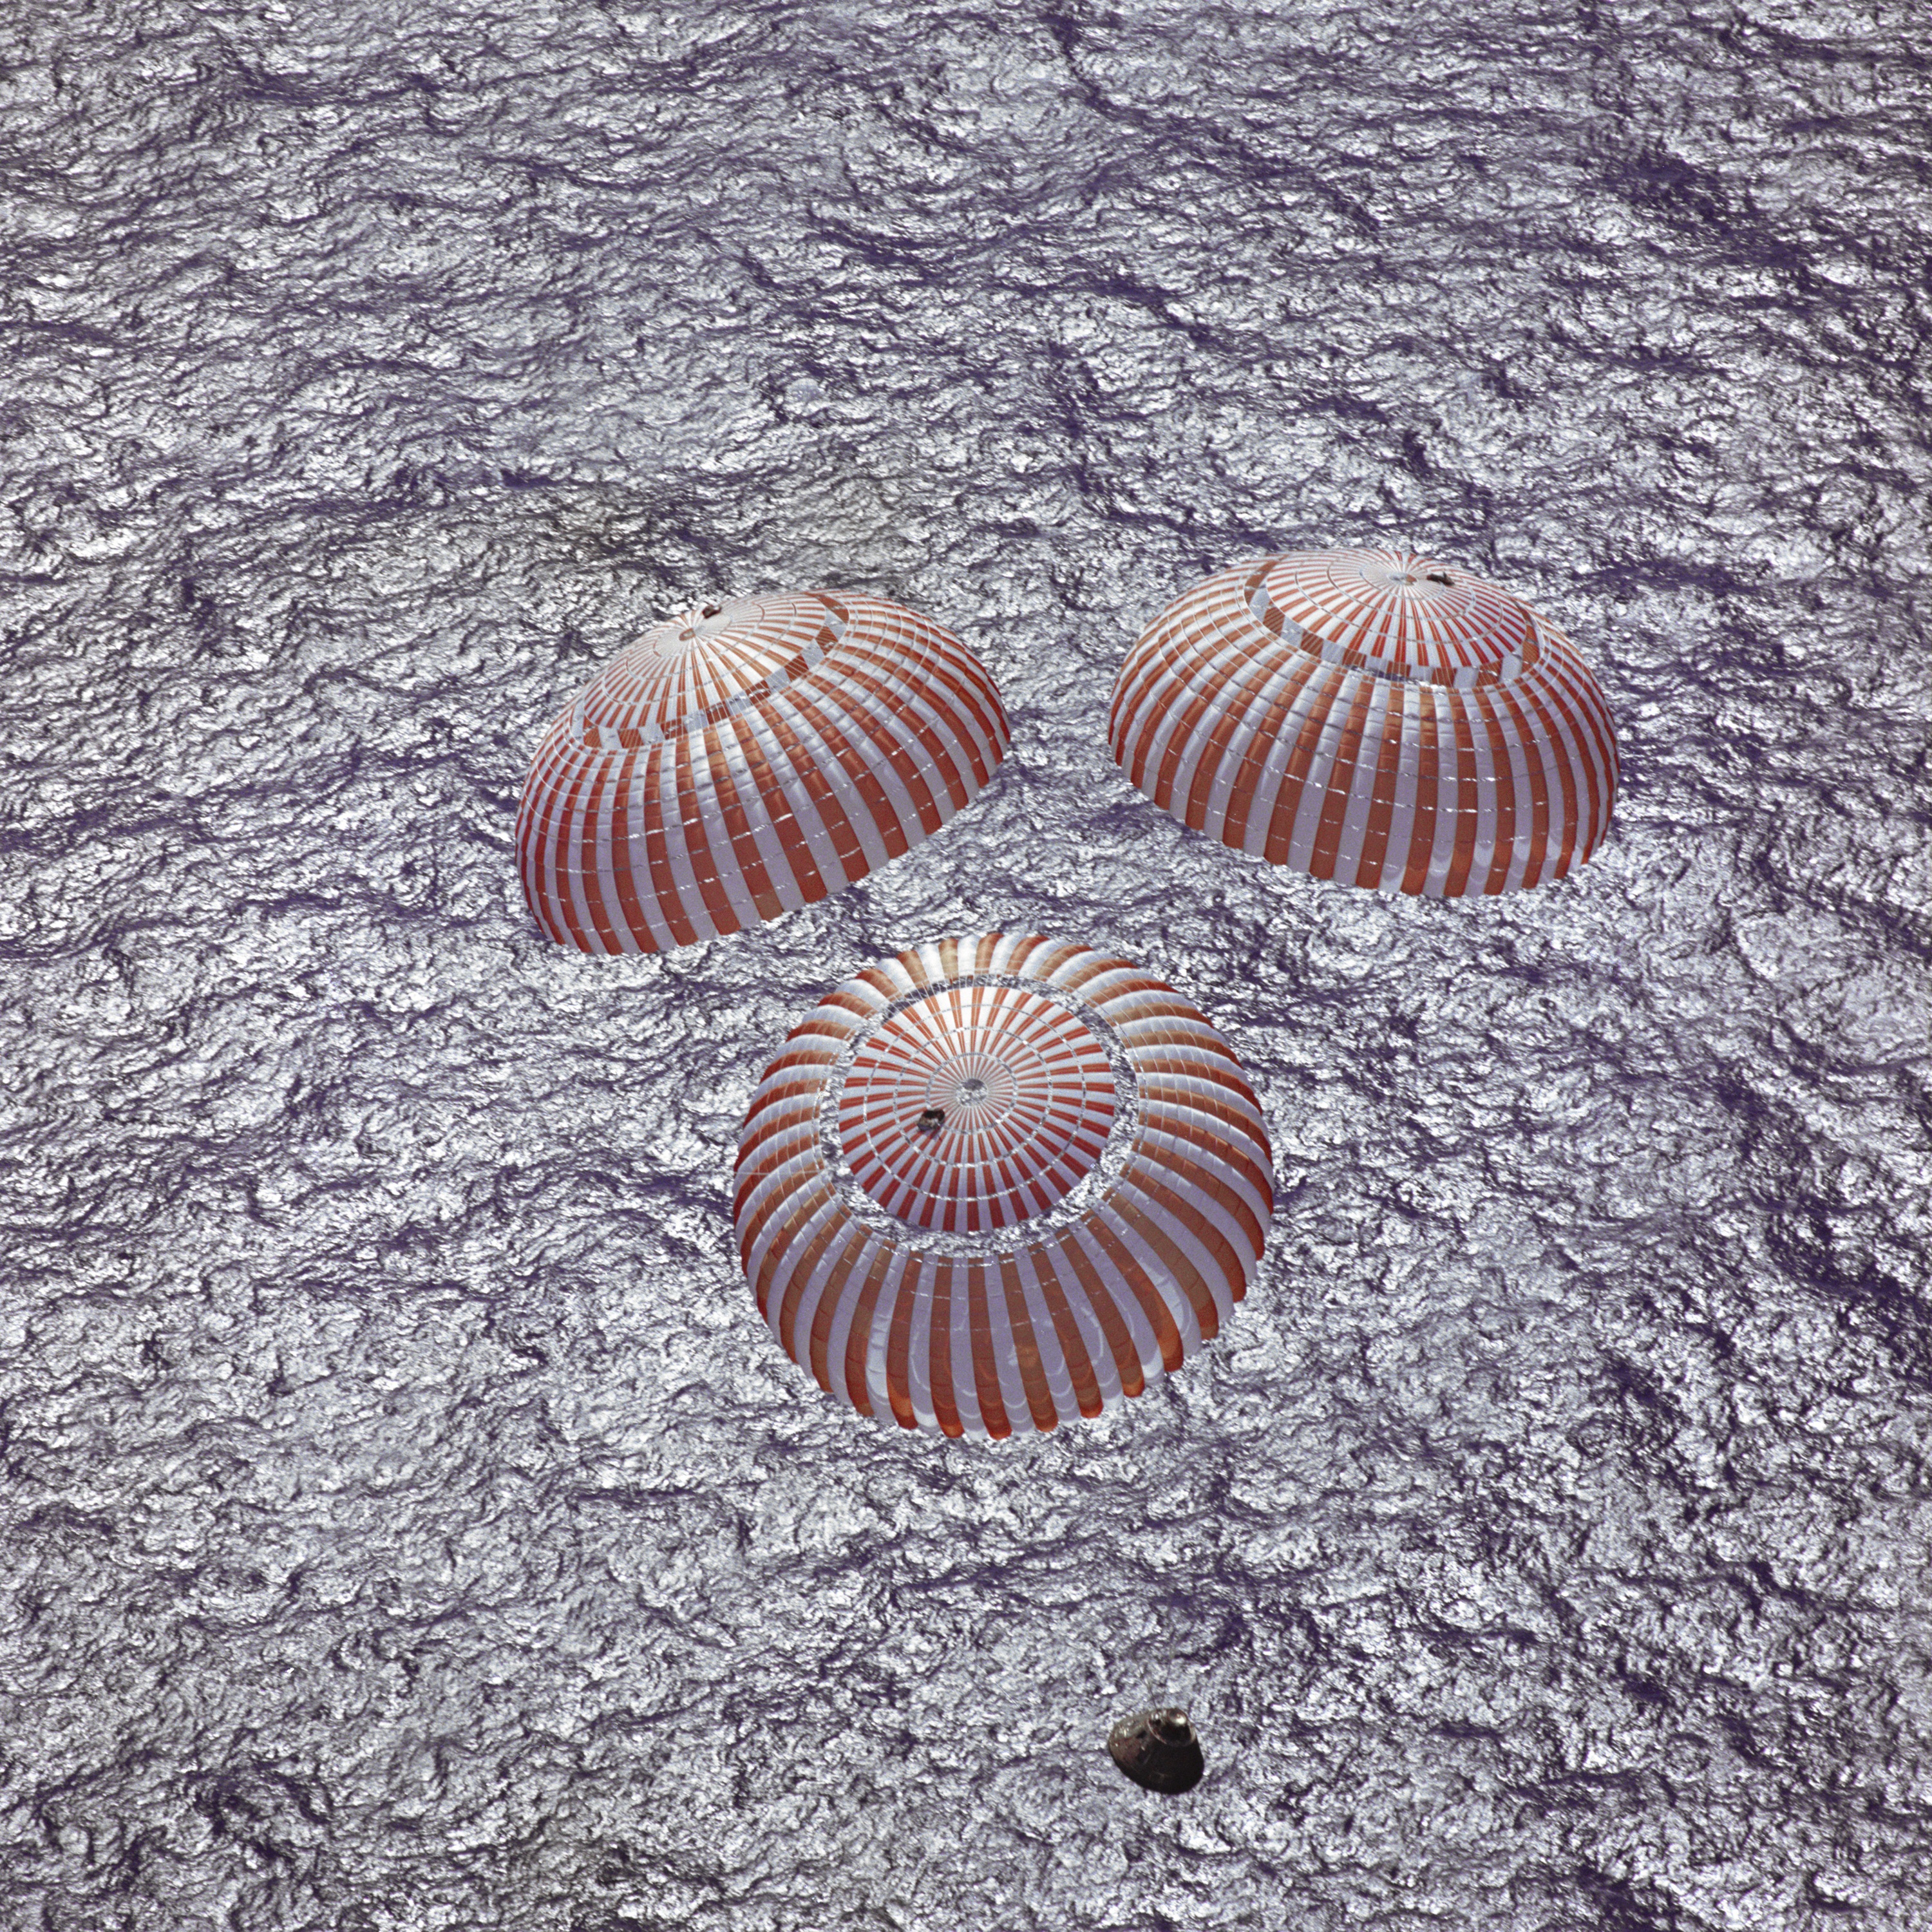
sea, sand, ocean, biology, space, material, circle, invertebrate, mission, seashell, parachuting, recovery, space capsule, apollo 16, manned, marine biology, marine invertebrates, nautilida